Anthony Mastalir

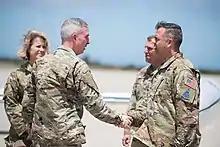
Mastalir (left) speaks to Lt Gen Stephen Whiting (right), 2021.

From 2004 to 2006, Mastalir was assigned to Air Force Space Command, first as chief of space control requirements then as a speechwriter and aide-de-camp to General Lance W. Lord. After his AFSPC tour, he spent two years studying at the College of Naval Command and Staff and School of Advanced Air and Space Studies before promoting to lieutenant colonel.